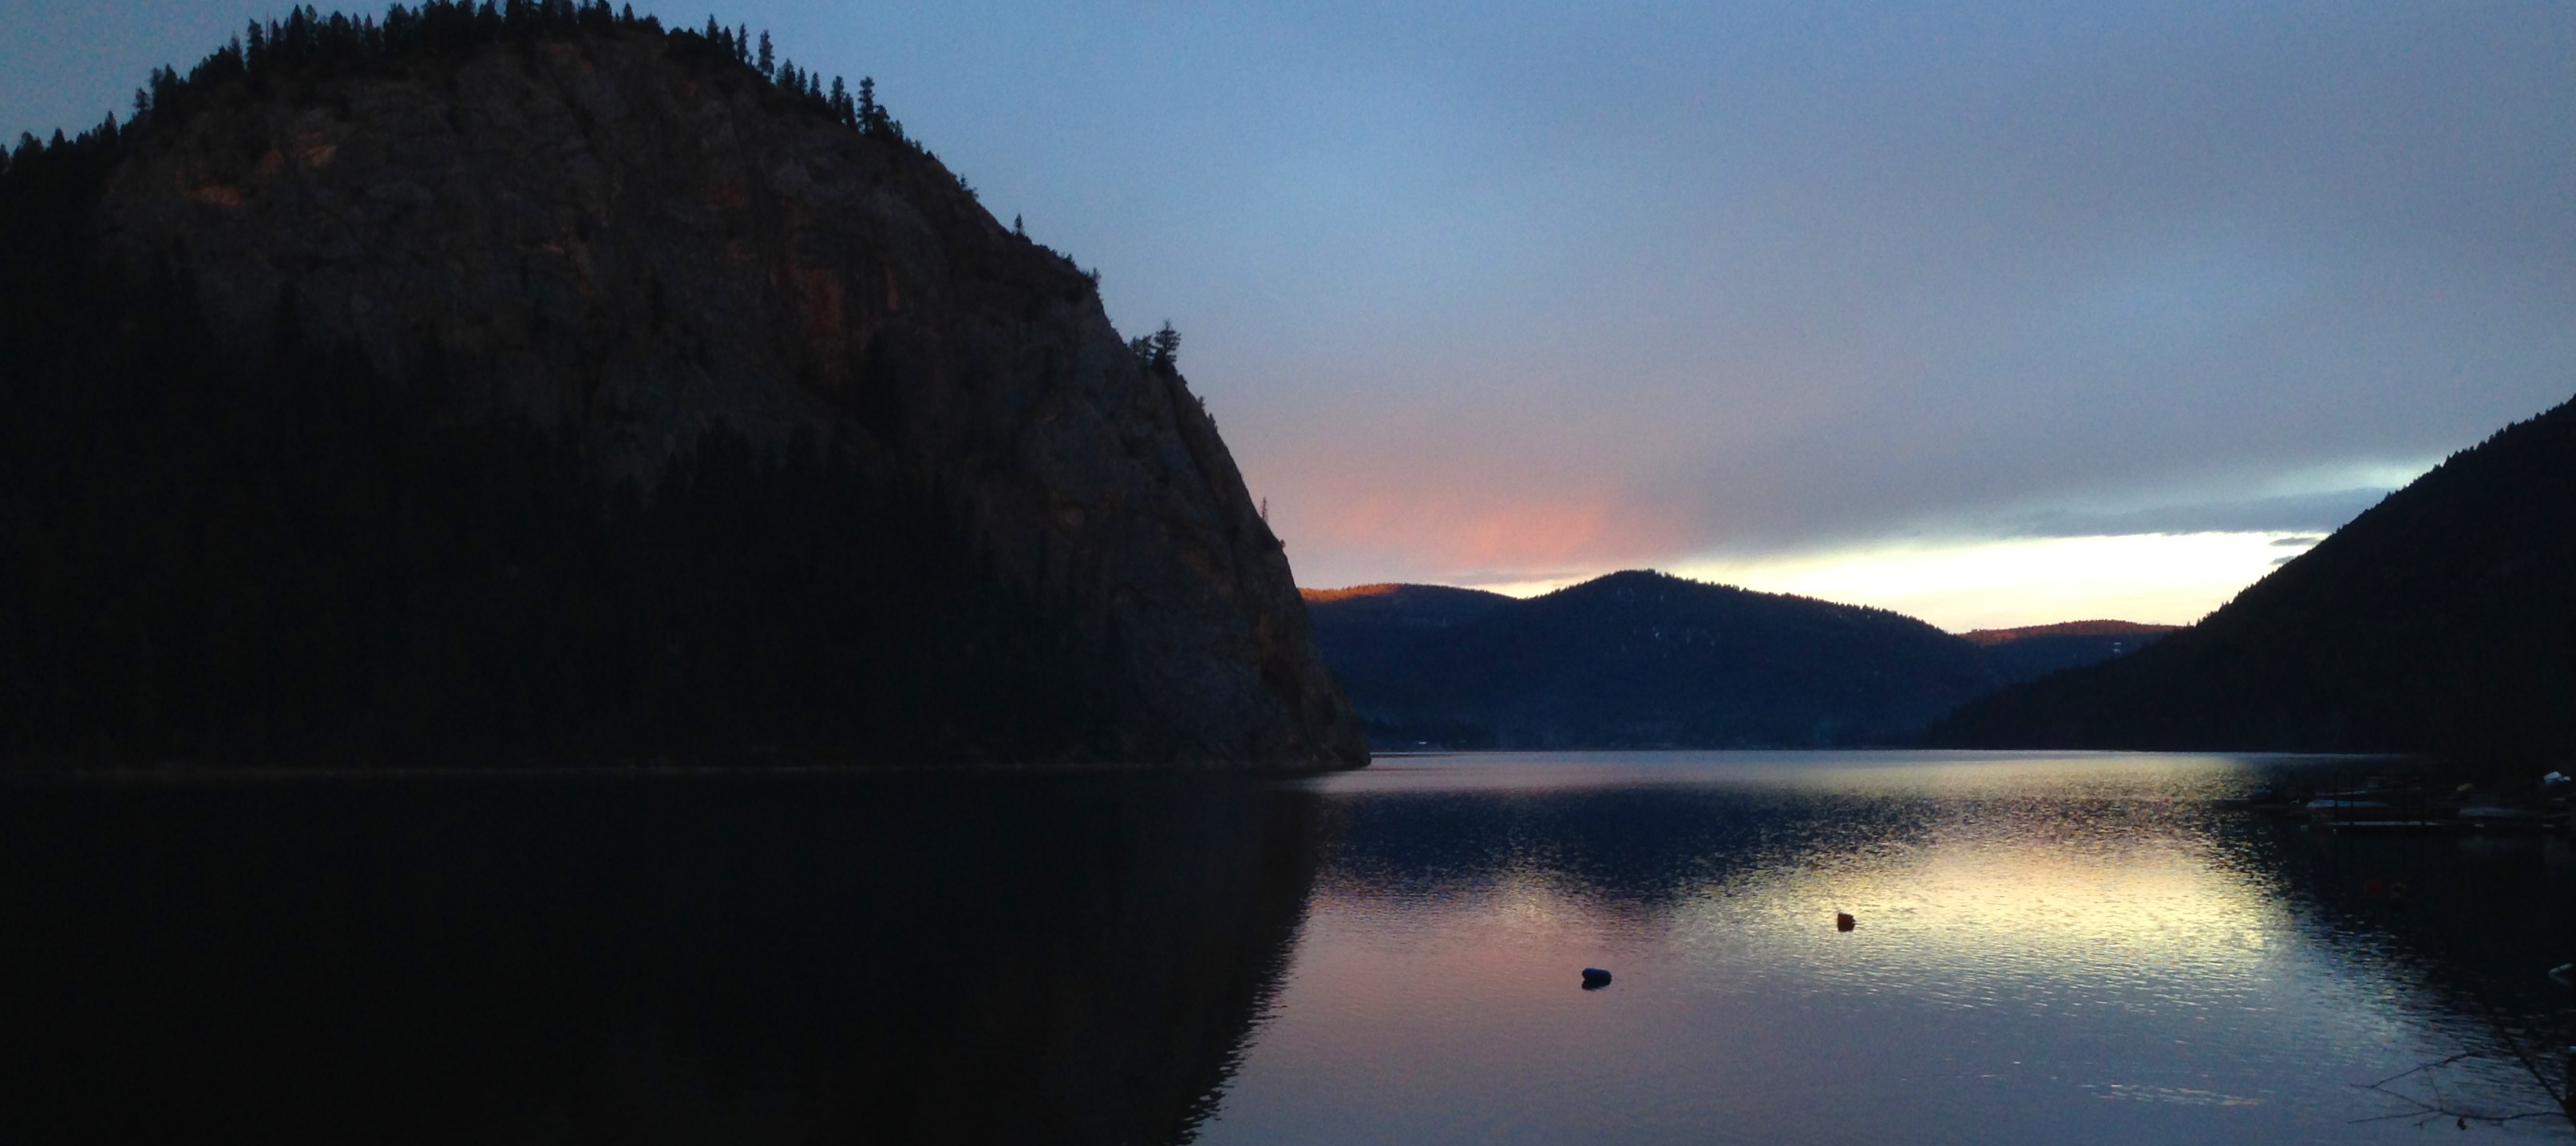
sea, mountain, cloud, sunrise, sunset, morning, lake, dawn, river, mountain range, dusk, evening, reflection, fjord, reservoir, loch, 2014365, landform, geographical feature, atmospheric phenomenon